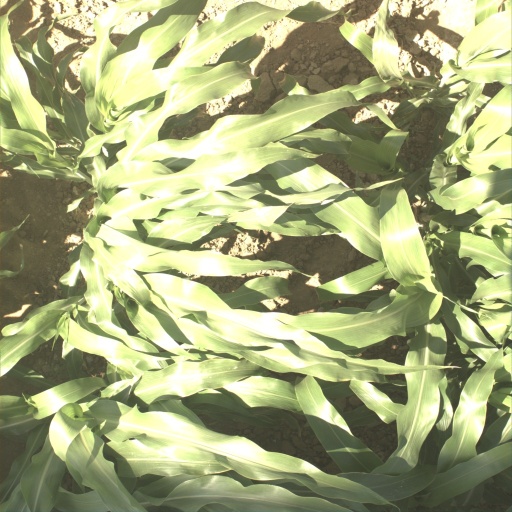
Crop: sorghum